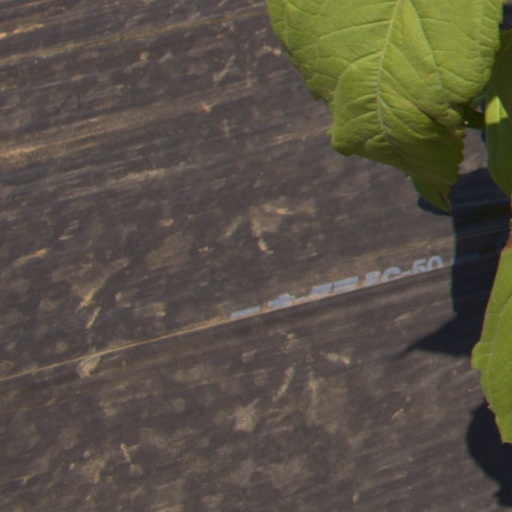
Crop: Jerusalem artichoke